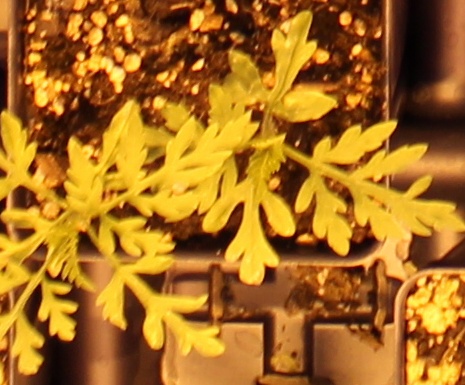
Label: Ragweed